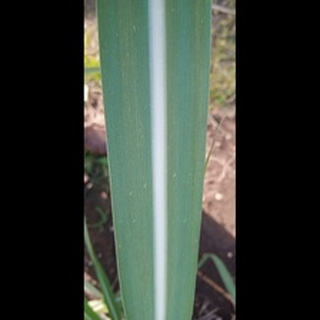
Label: healthy_sugarcane